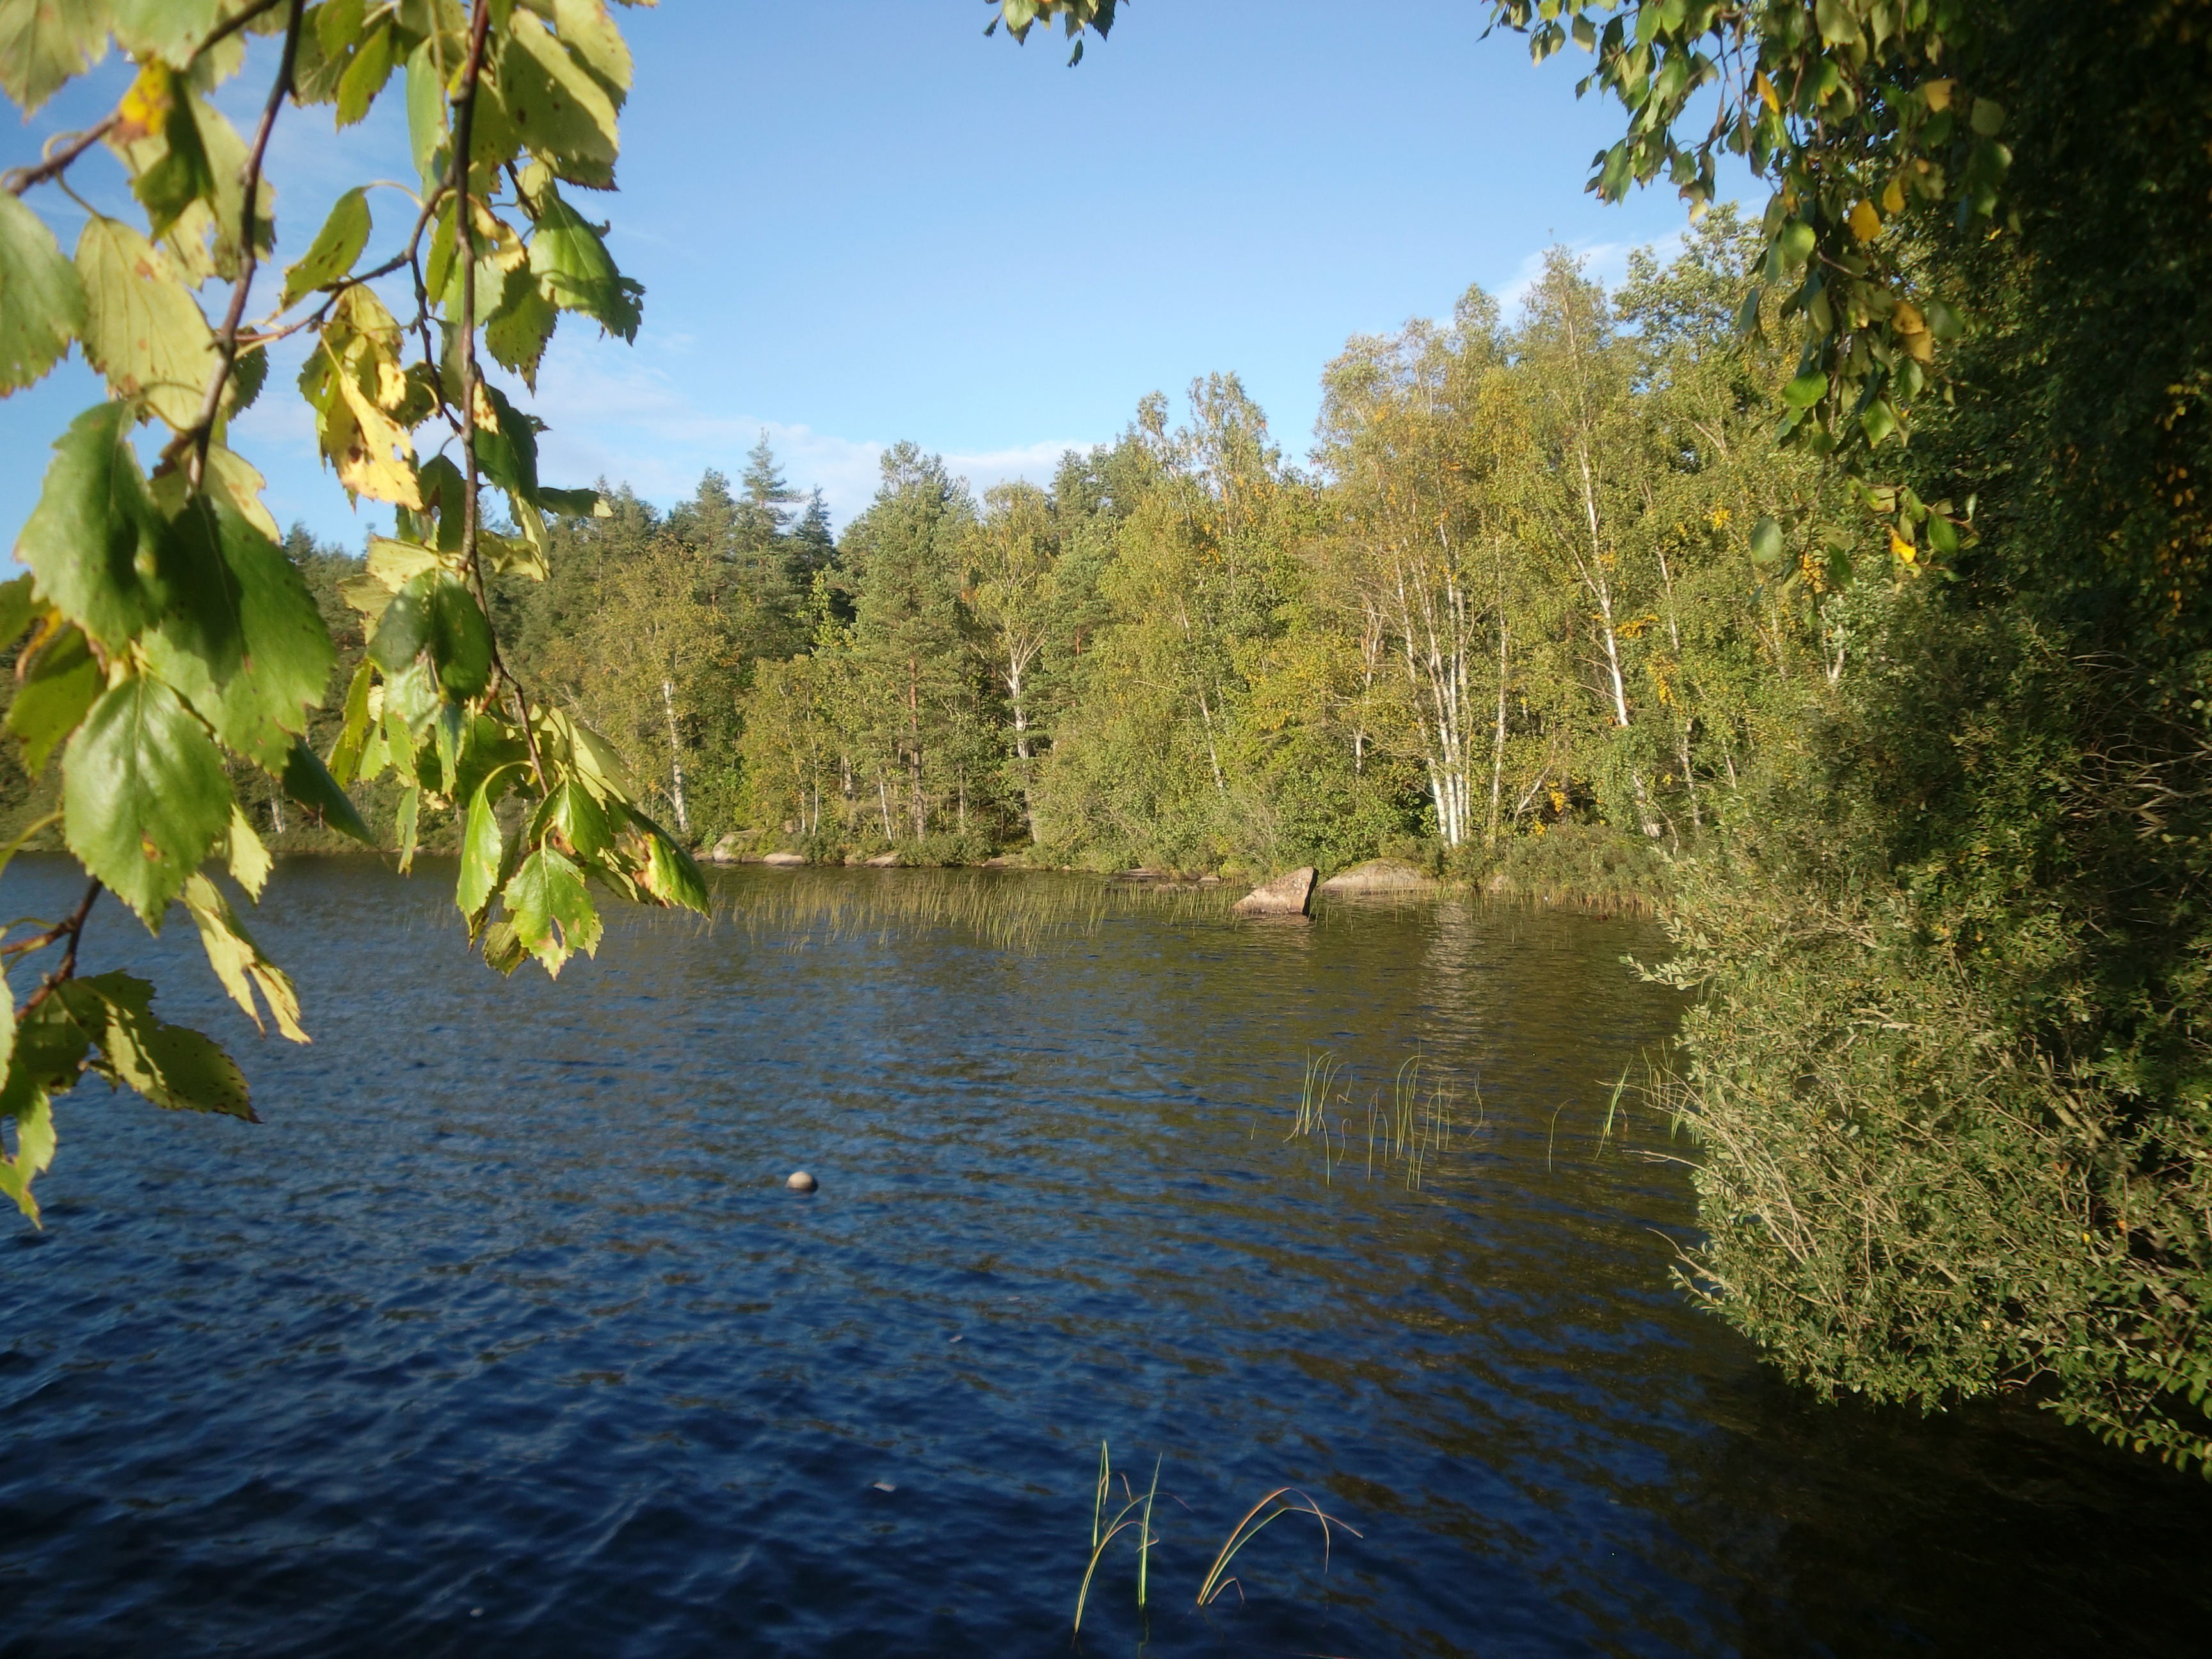
landscape, tree, water, nature, forest, wilderness, leaf, flower, lake, river, pond, reflection, autumn, season, waterway, body of water, relaxation, idyll, on the go, woody plant